John August

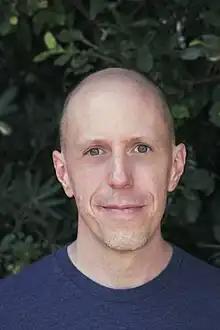
August in 2019

John August (born August 4, 1970) is an American screenwriter, director, producer, and novelist. He is known for writing the films "Go" (1999), "Charlie's Angels" (2000), "" (2003), "Big Fish" (2003), "Charlie and the Chocolate Factory" (2005), "Corpse Bride" (2005), "Frankenweenie" (2012), the Disney live-action adaptation of "Aladdin" (2019), the novels "Arlo Finch in the Valley of Fire" (2018), "Arlo Finch in the Lake of the Moon" (2019) and "Arlo Finch in the Kingdom of Shadows" (2020).